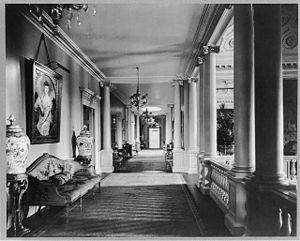
Whitemarsh Hall est un château qui se trouvait à Wyndmoor, dans le comté de Montgomery, aux États-Unis. Construit en 1921, il est détruit en 1980. Il appartenait au banquier Edward Stotesbury et à sa femme Eva. Il est considéré comme l'une des plus grandes résidences privées des États-Unis.